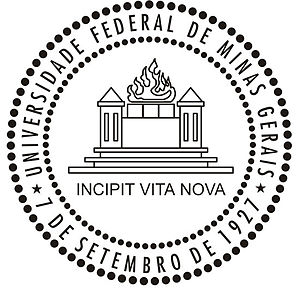
Universidade Federal de Minas Gerais
Universitetets logo.
Universidade Federal de Minas Gerais er et anset universitet i Belo Horizonte, Minas Gerais, Brasilien. Grundlagt i 1927. I dag har universitetet ca. 49.254 studerende.